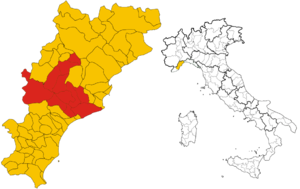
Le marquisat de Finale est un ancien État d'Italie, un fief impérial qui existe de 1162 à 1598. Son territoire était situé en Ligurie, dans l'actuelle province de Savone. Sa capitale était Finalborgo, aujourd'hui partie de Finale Ligure. Il appartenait aux Del Carretto, une branche de la maison Alérame.